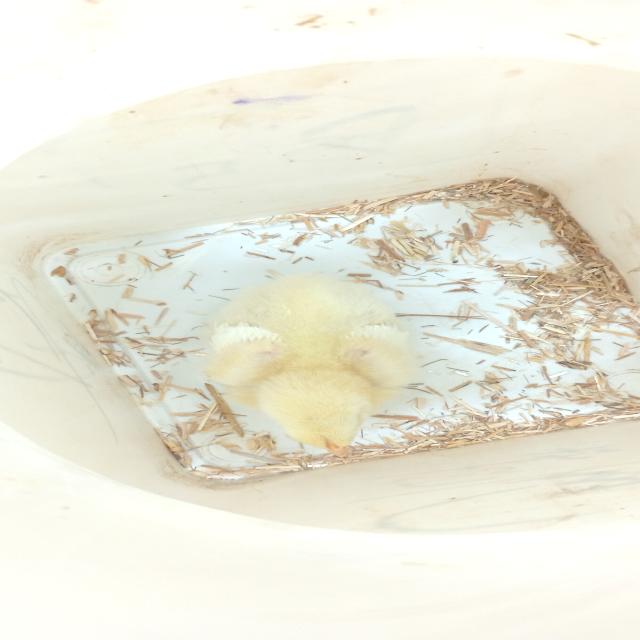
Weight: 197 g